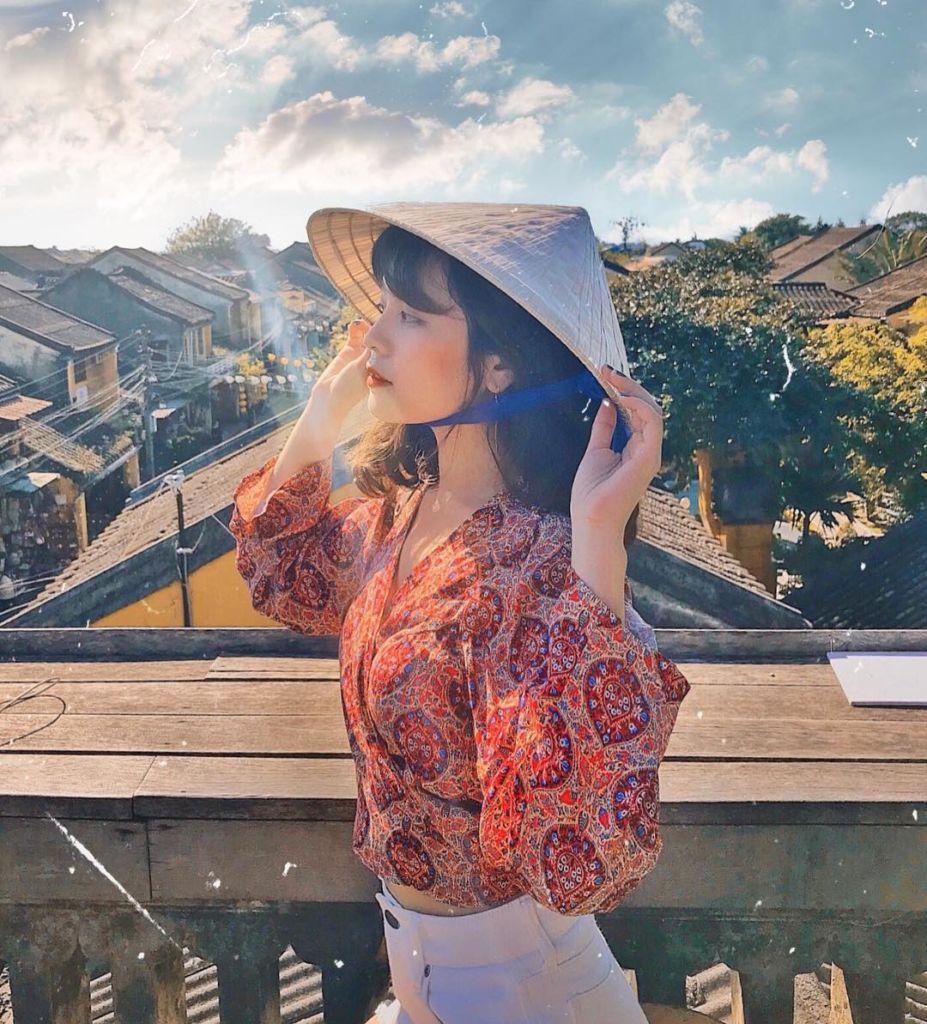
có một cô gái đang giữ chiếc nón lá bằng hai tay